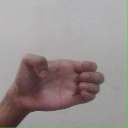
अक्षर: ख